Kampong Sungai Teraban

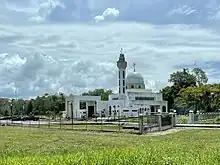
Sungai Teraban Mosque

The first piped water supply was installed in the village in 1963. Previously, the water supply was obtained through rainwater.